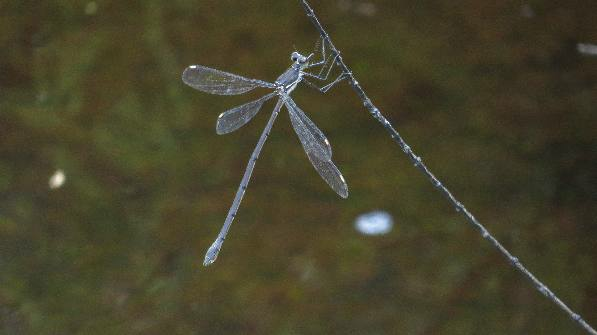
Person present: No